Amazon Alexa

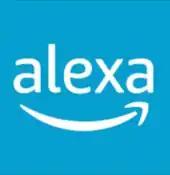
Old Logo for the Amazon Alexa app available on the App Store and Google Play

A companion application is available for selected devices in the Apple Appstore, the Amazon Appstore. and by Google Play. The applications can be used to install skills, control music, manage alarms, and shopping lists. It also allows users to review the recognized text on the app screen and to send feedback to Amazon concerning whether the recognition was good or bad.